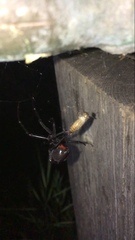
Species: Lactrodectus_hesperus